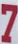
Number: 7